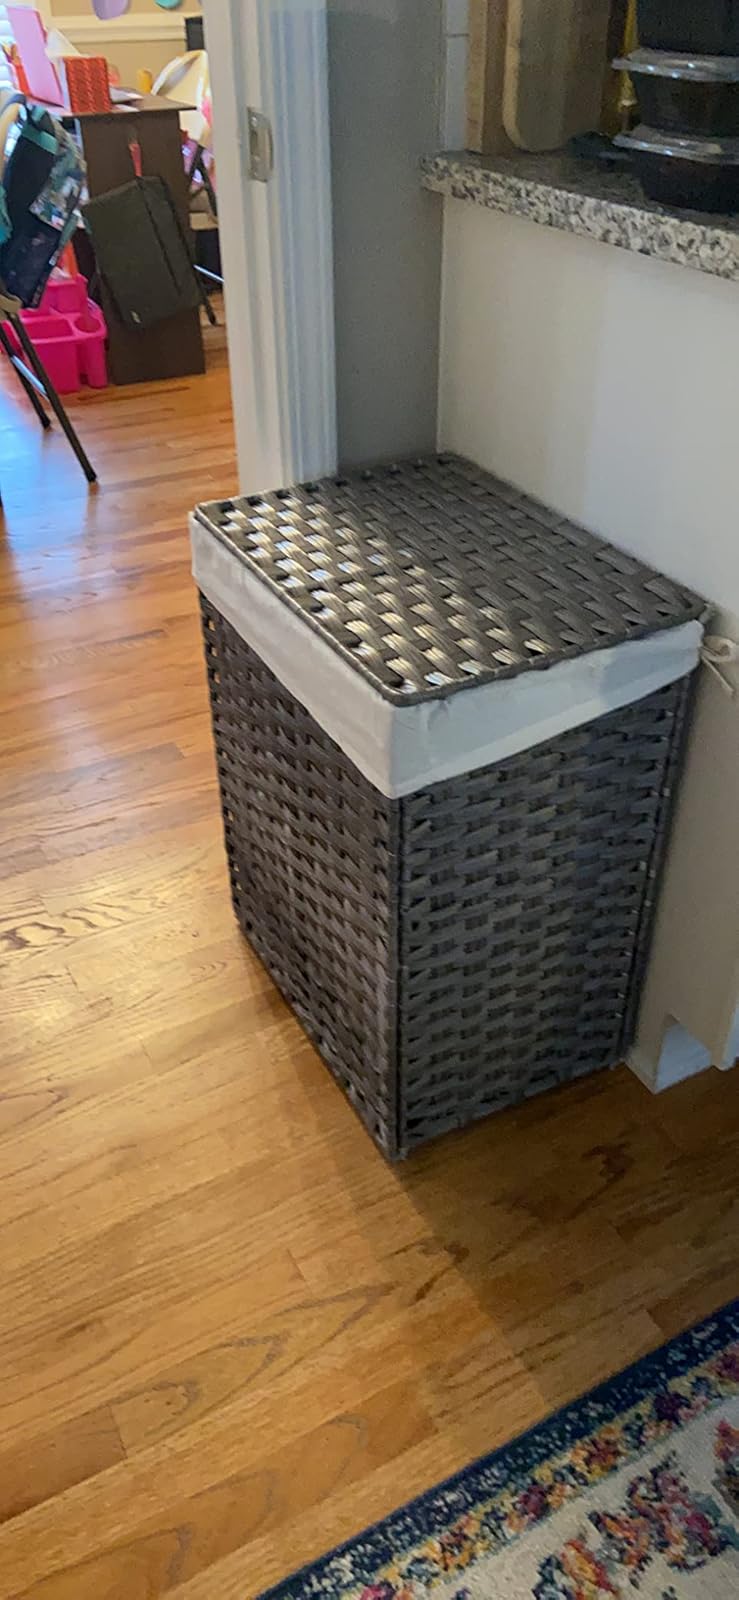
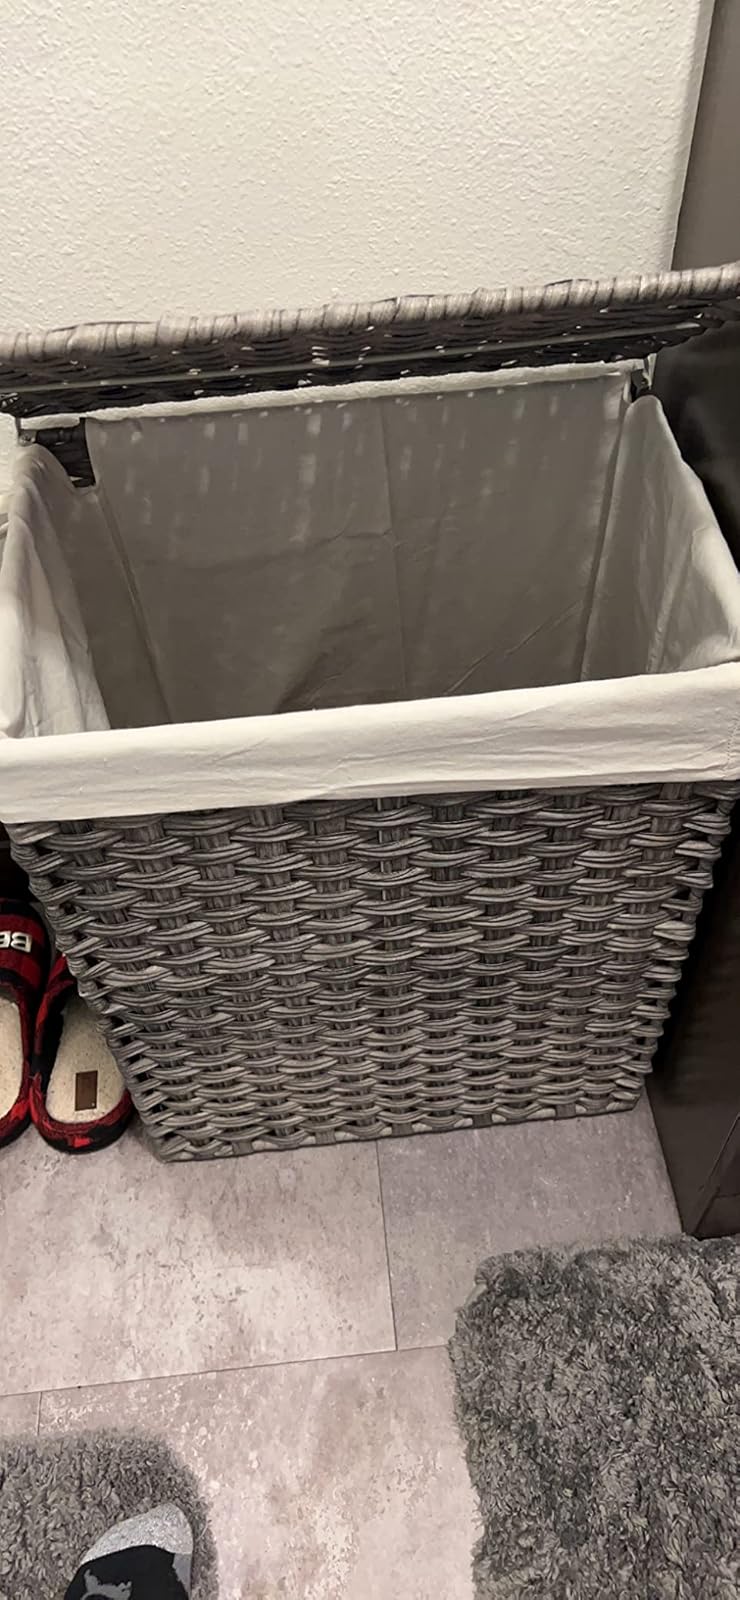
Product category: items_hamper
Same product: yes